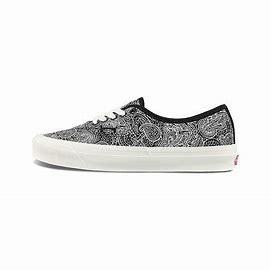
Brand: Vans
Model: UA OG Authentic LX